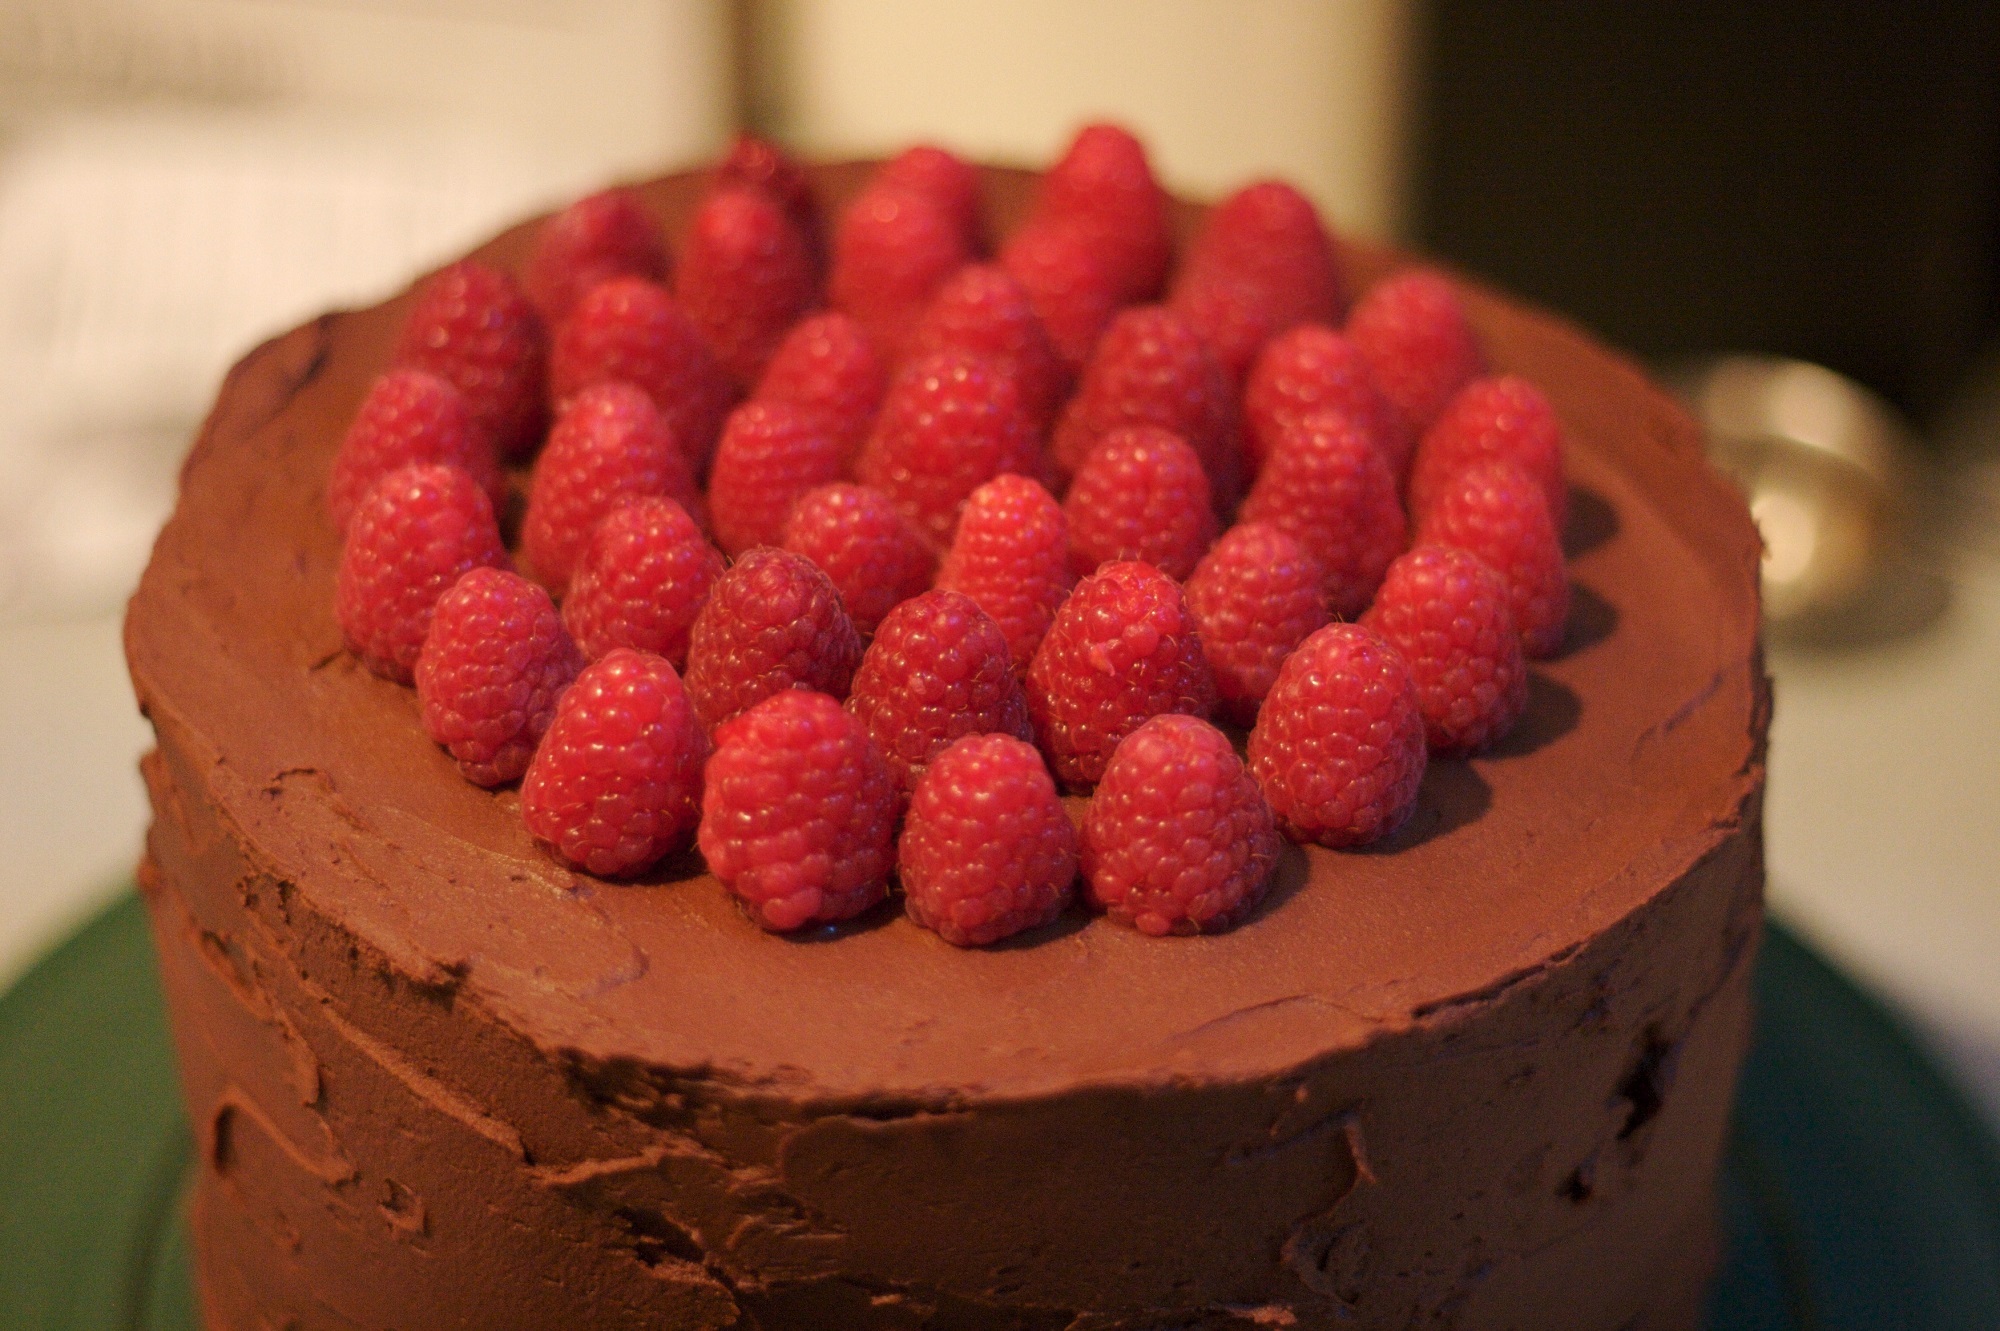
raspberry, fruit, sweet, dish, food, red, produce, fresh, chocolate, gourmet, snack, dessert, cake, strawberry, chocolate cake, icing, party, tasty, strawberries, sweetness, baked goods, buttercream